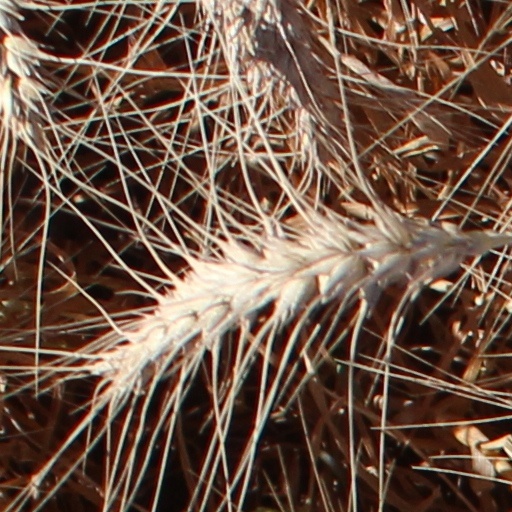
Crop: wheat